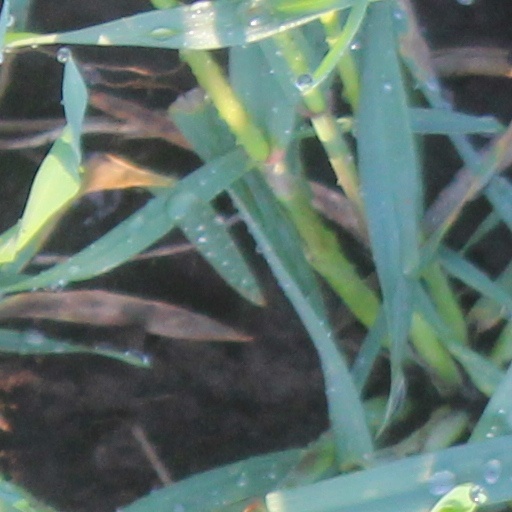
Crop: wheat